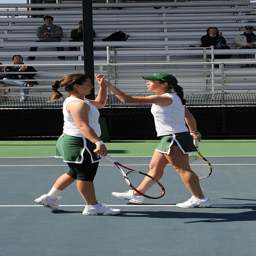
A couple of women holding each others hands.
Two people giving each other a high five on a tennis court.
Two women holding hands while each hold a tennis racket in their other hand.
there are two woman high giving on the tennis court
these two girls are playing a tennis match